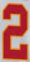
Number: 2